Japanese cruiser Maya

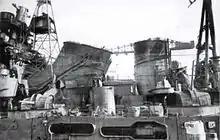
"Maya" in January 1943, showing damage sustained at Guadalcanal

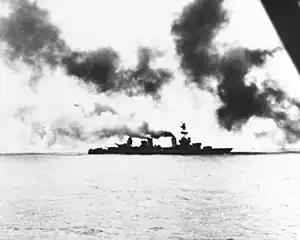
USS "Salt Lake City" going dead in the water after heavy gunfire damage inflicted by "Maya" at the battle of the Komandorski Islands

At the start of the Pacific War, "Maya" was based at Mako Guard District in the Pescadores Islands together with "Atago" and "Takao". "Atago" and "Takao" sailed first to provide support for Japanese landings in the invasion of the northern Philippines. "Maya" remained at Mako in reserve until 8 December, when she sailed as part of Vice Admiral Ibō Takahashi's IJN 3rd Fleet, together with the cruisers and to support Japanese landing at Vigan and at Lingayen Gulf. On 31 December, she provided cover for the Third Malaya Convoy, and assisted in the seizure of the Natuna islands.